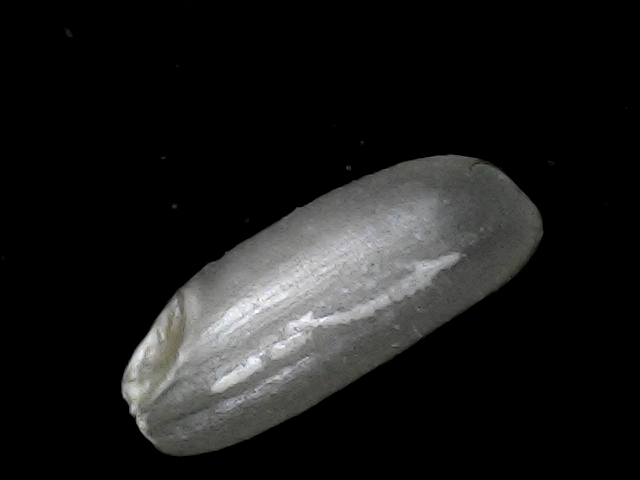
Rice variety: BD49